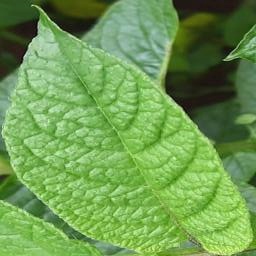
Etiqueta: Sana